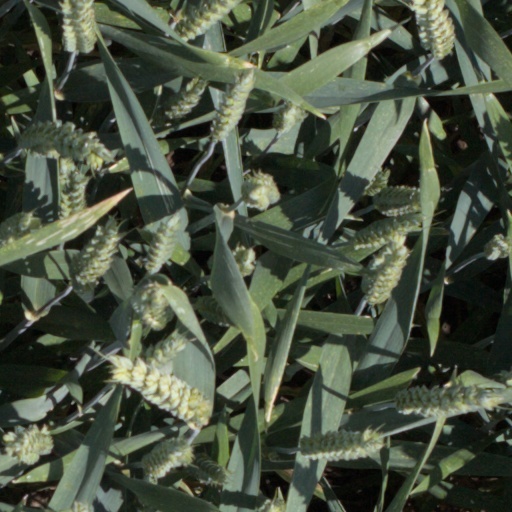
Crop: wheat